Spider-Man (Pavitr Prabhakar)

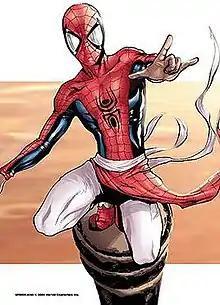
Cover of "" #1 (2004) Art by Jeevan J. Kang.

Spider-Man is a superhero appearing in American comic books published by Marvel Comics in collaboration with Gotham Entertainment. Pavitr Prabhakar is an Indian alternate version of Spider-Man who lives in Mumbai, India.